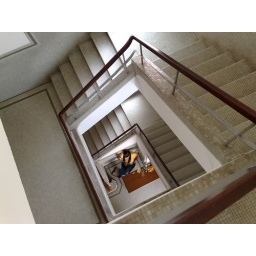
The ticket counter which I cross over it without paying when the person is out.